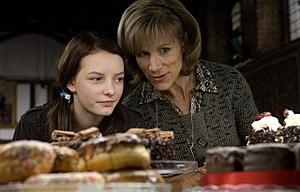
Juliet Stevenson est une actrice britannique, née le 30 octobre 1956 dans l'Essex.